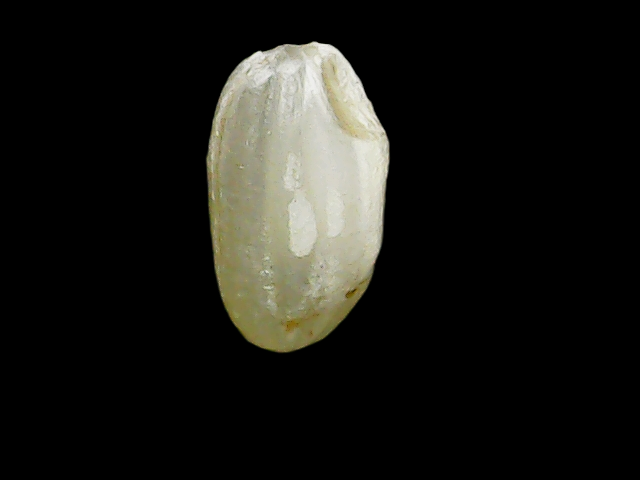
Rice variety: Binadhan8